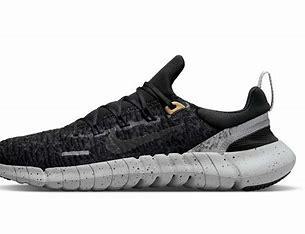
Brand: Nike
Model: Free RN 5